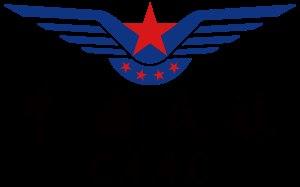
L’Administration de l'aviation civile de Chine, anciennement dénommée Administration générale de l'aviation civile de Chine, est l'autorité de l'aviation du ministère des Transports de la république populaire de Chine. Elle supervise l'aviation civile du pays et enquête sur les accidents et d'incidents aériens.